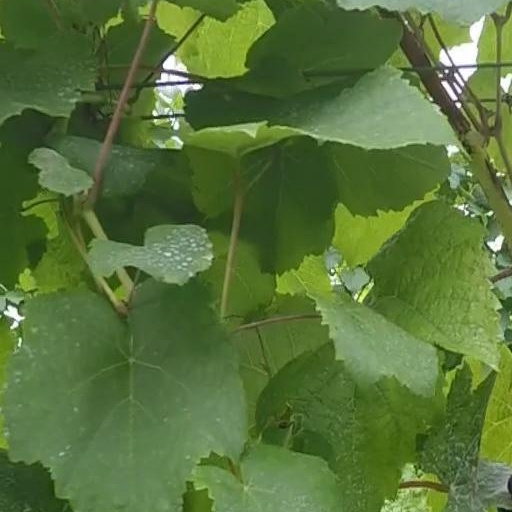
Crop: grape